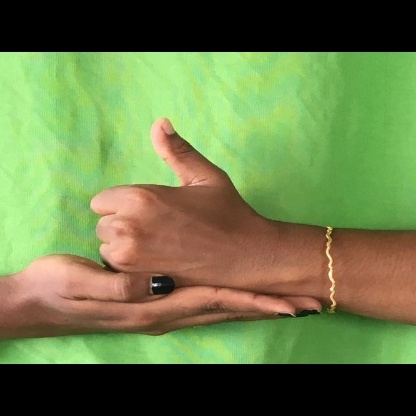
Mudra: Shivalinga